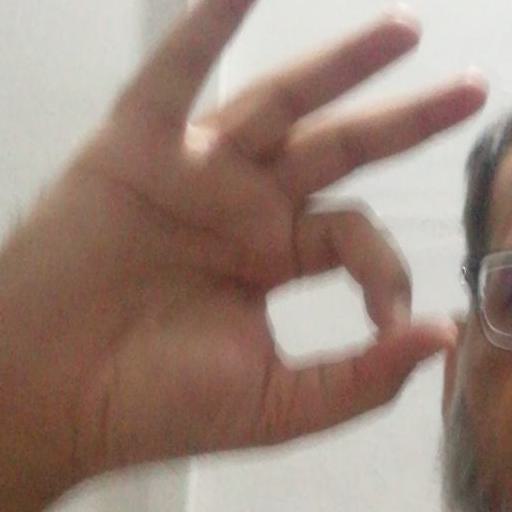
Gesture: ok